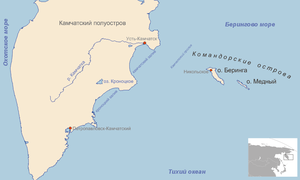
Kommandørøerne
Kommandørøerne ses på kortet øst for Kamtjatka. Den store ø er Bering Ø, og den mindre er Mednij.
Kommandørøerne er en gruppe øer beliggende i Beringshavet omkring 175 km øst for Kamtjatka-halvøen i det østlige Rusland. Øgruppen består af Bering Ø, Mednij samt femten mindre øer og skær. Der er en enkelt landsby på øerne, Nikolskoje, der har 613 indbyggere og ligger på Bering Ø.